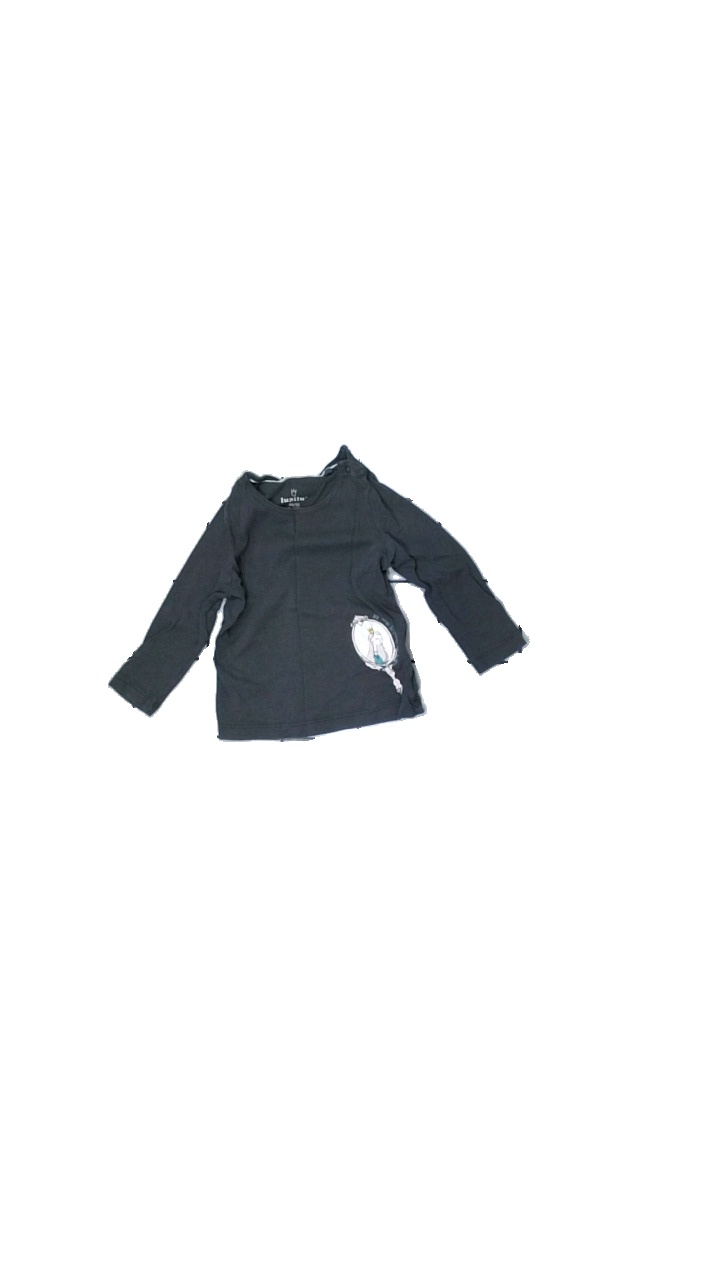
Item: Top (Children)
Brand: Lupilu
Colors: Grey, Pink, Turquoise
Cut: Regular
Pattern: Logo print
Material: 100% cott
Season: All
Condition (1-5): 2
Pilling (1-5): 3
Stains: Minor
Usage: Export
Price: <50